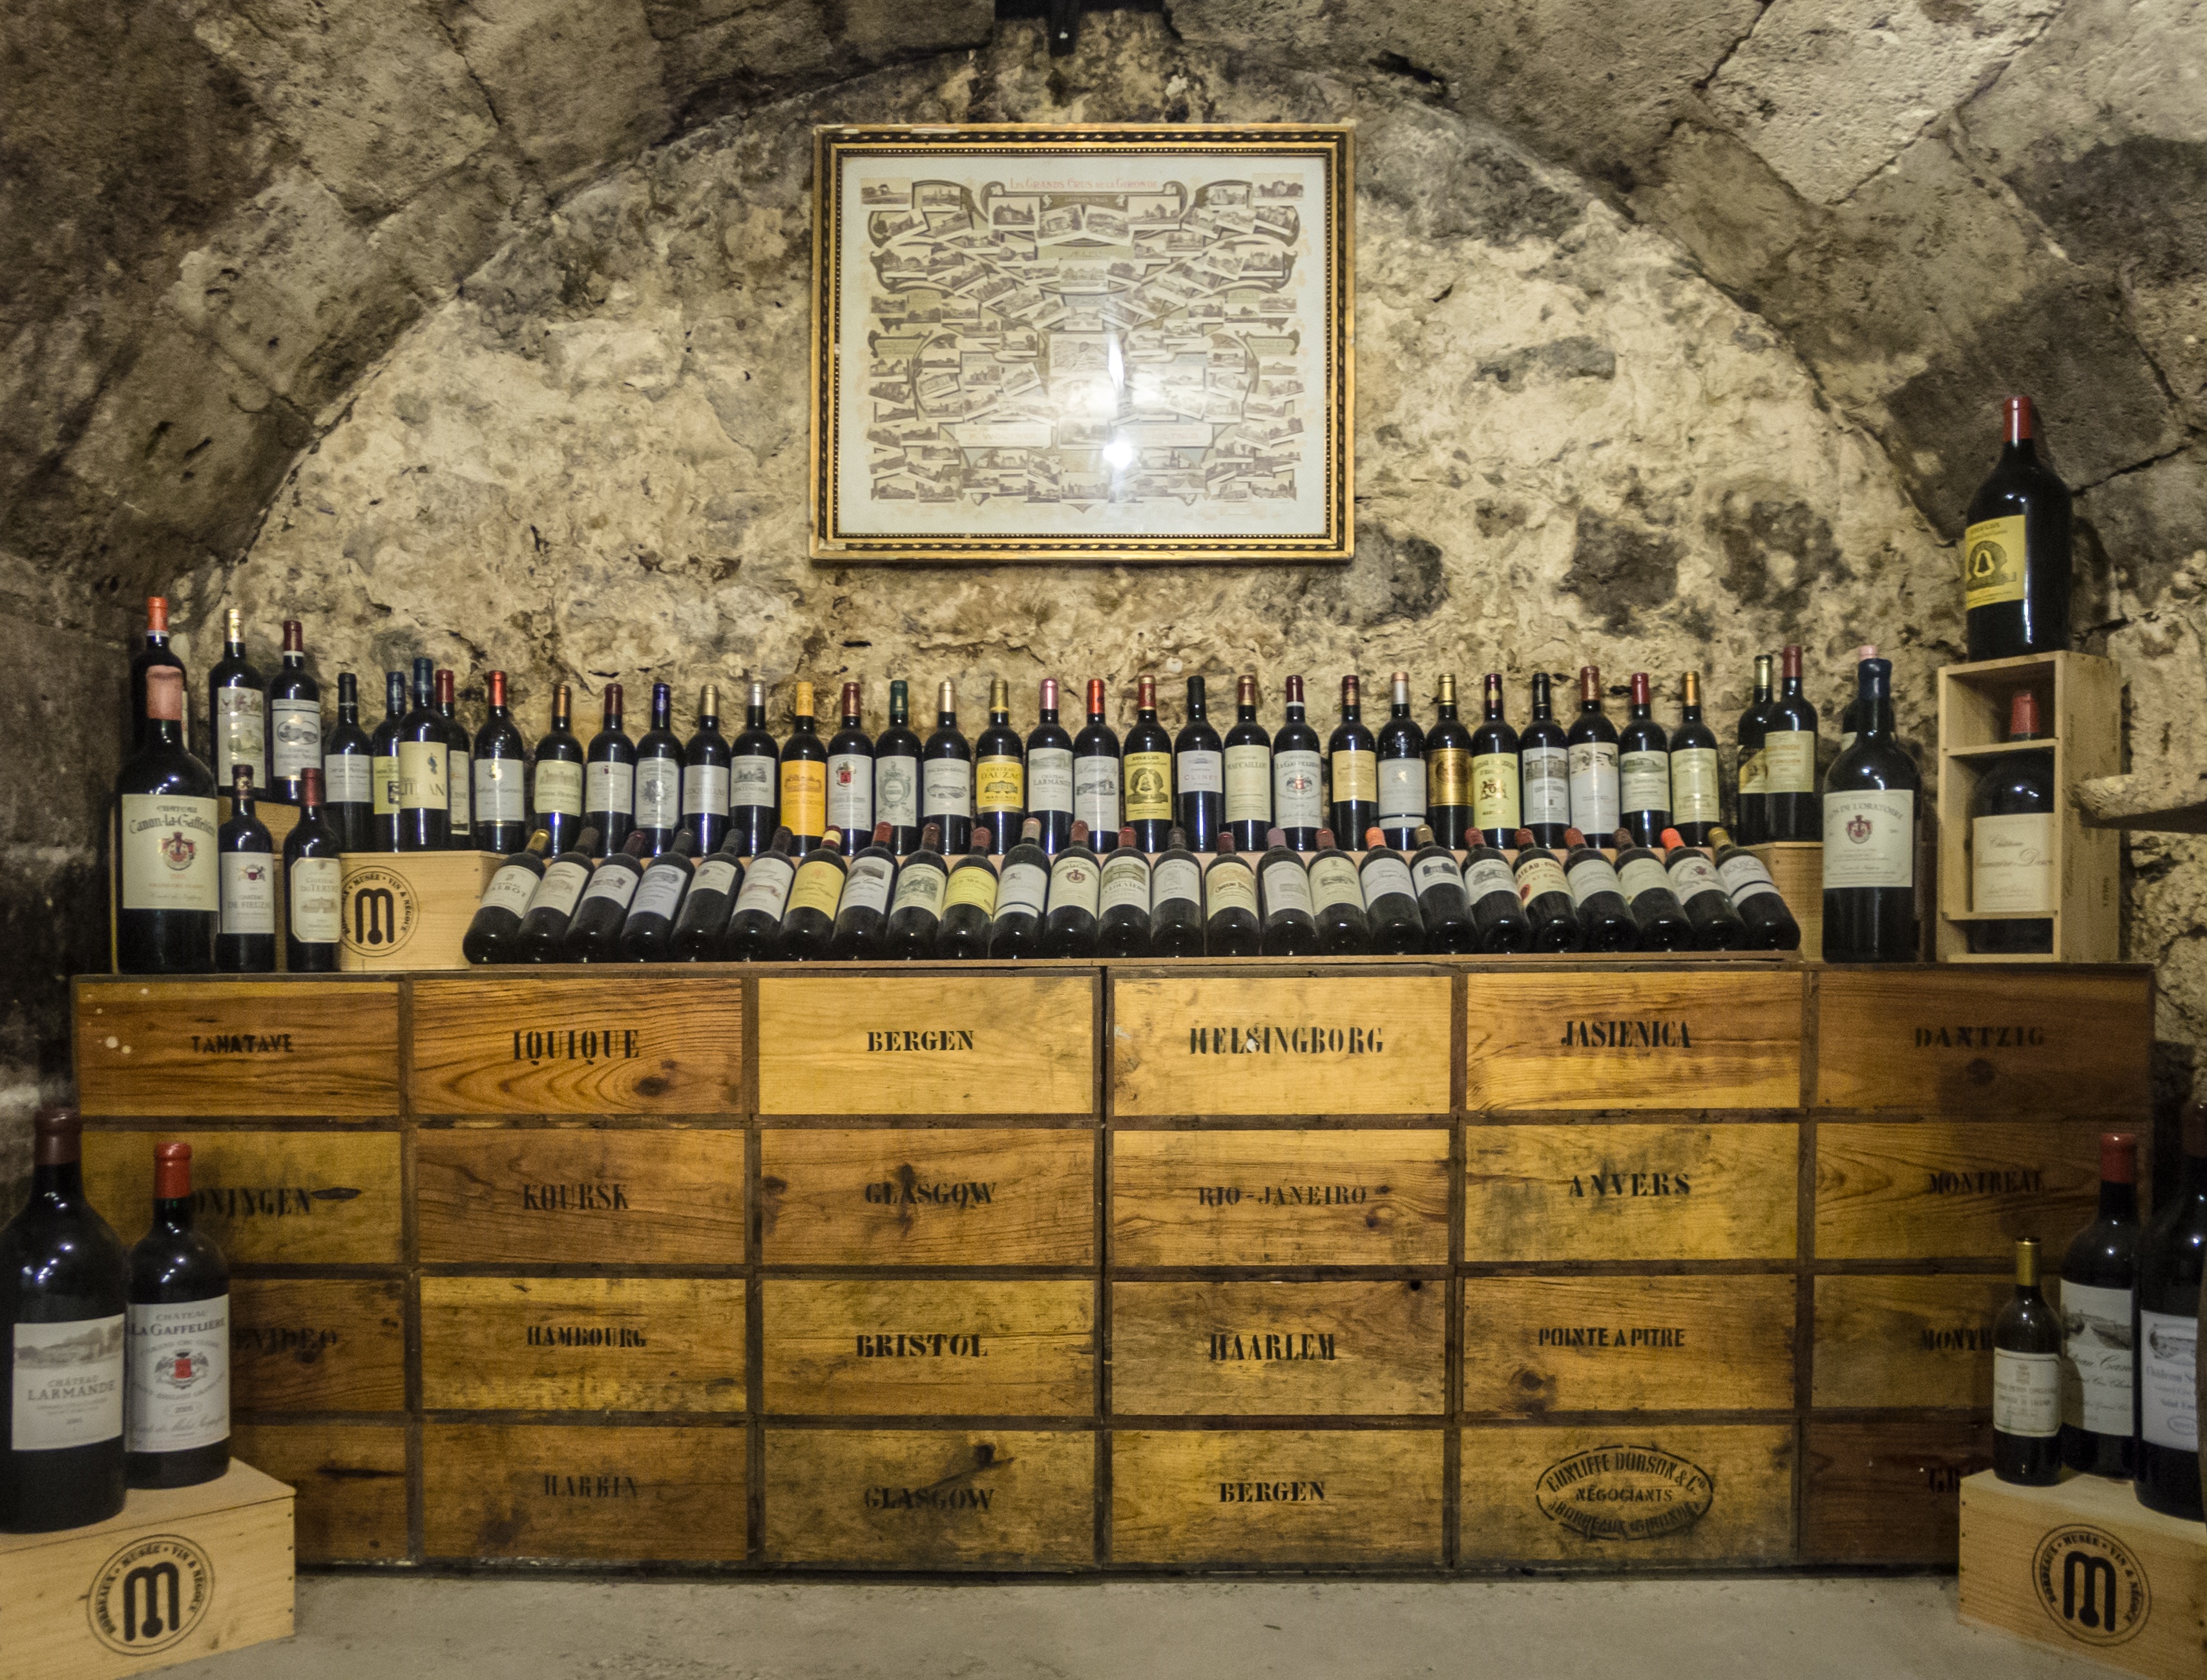
wine, cave, stone wall, bottles, winery, cellar, burgundy, ancient history, vintage collection, wooden crates